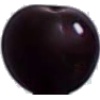
Label: cherry_wax_black